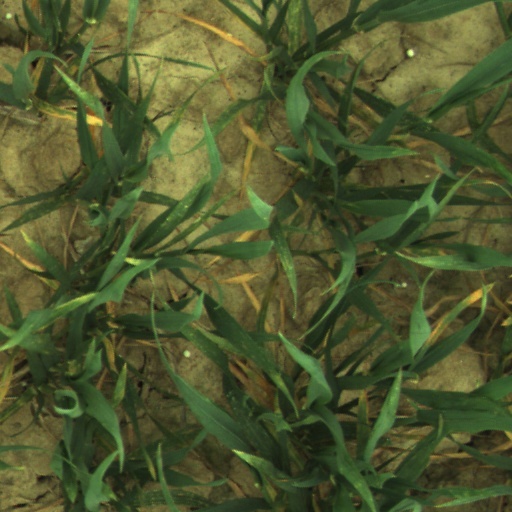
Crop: wheat